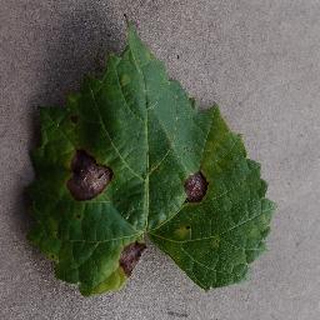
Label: grape_black_rot